Diesel motorcycle

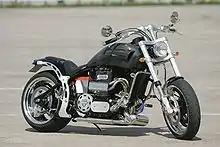
Prototype of the Neander

The Neander uses a parallel twin cylinder turbo diesel engine with two meshed counter-rotating crankshafts, which the manufacturer claims to remove engine vibrations.